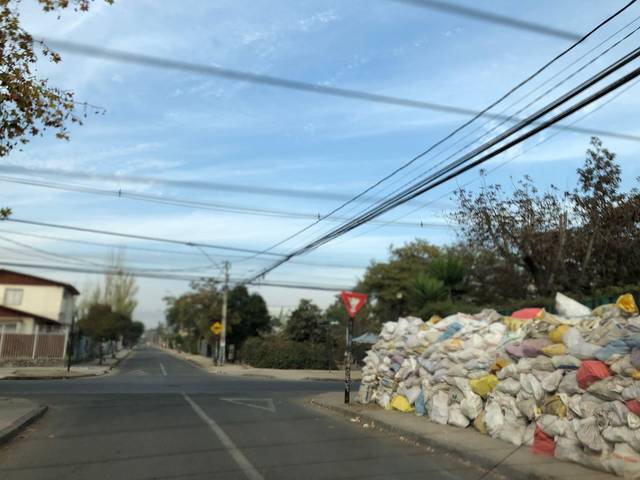
Region: Chile
Coordinates: -33.586, -70.572